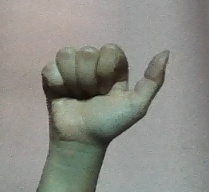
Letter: dhad